Alabama State Bar

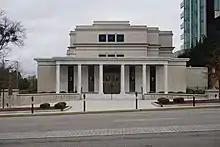
Alabama State Bar building in Montgomery

In 1964, pledges and donations by bar members made for a debt-free bar headquarters building with paid-for furnishings. The original building contained six offices, a library, an assembly room, and a membership file room, plus a print shop added in 1969. By 1980, the bar had outgrown the Dexter Avenue headquarters. Another building was purchased and furnished, again with donations by bar members.